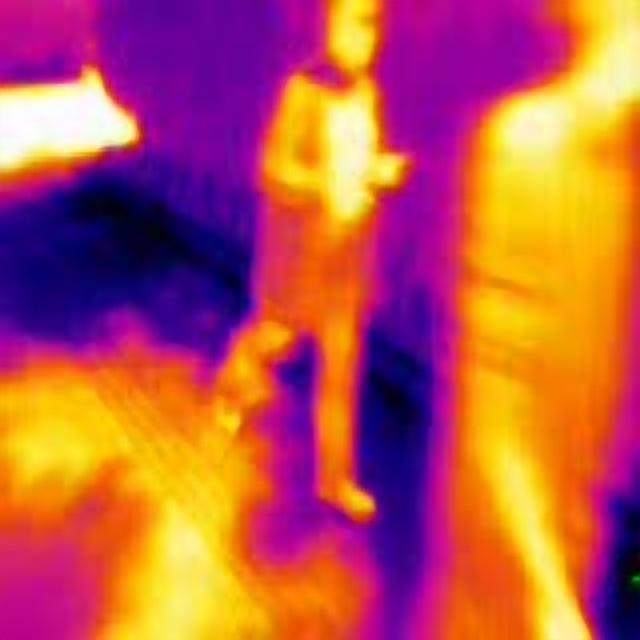
Detected objects:
label: person
label: person